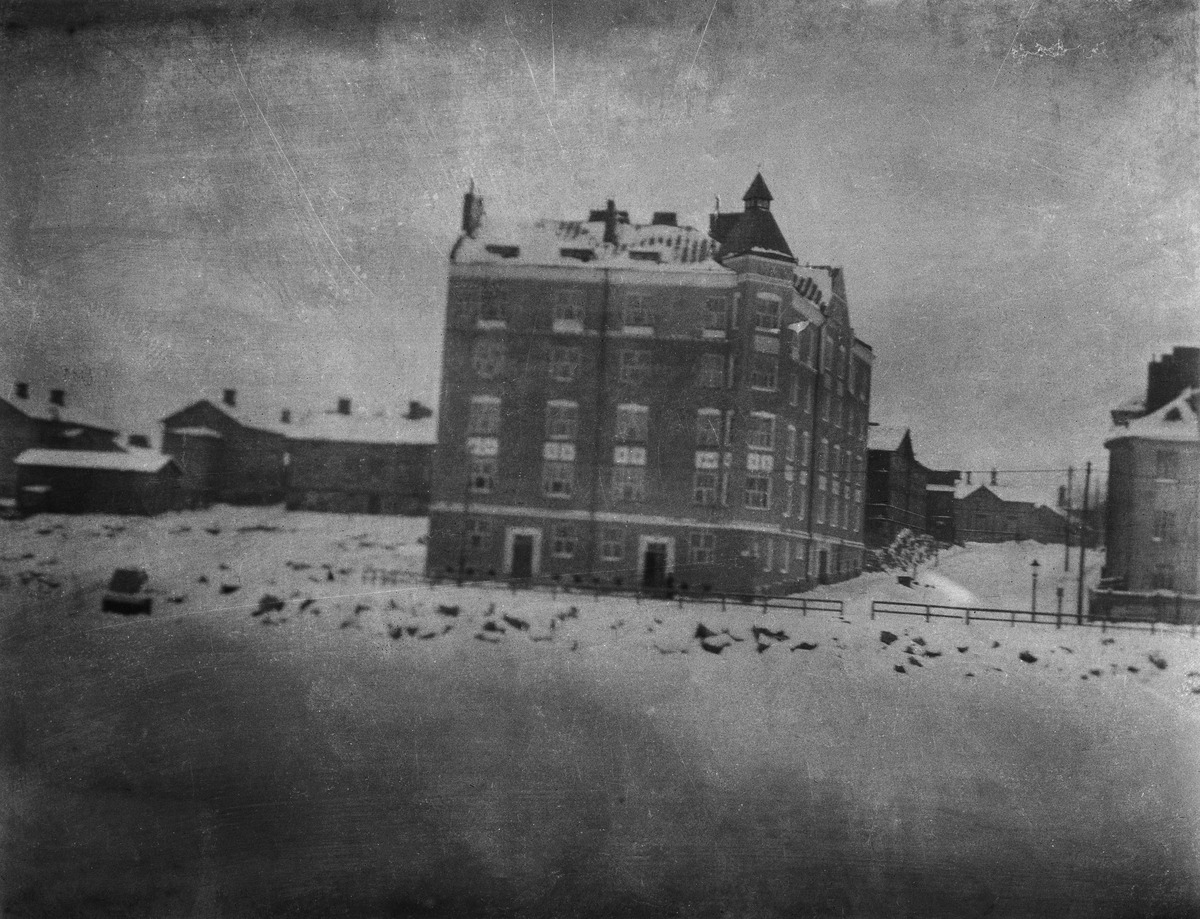
Helsinginkatu 7 - Harjukatu 2 ja puurakennuksia kerrostalon ympäristössä kuvattuna talvella Helsinginkadun puolelta
sisällön kuvaus: Helsinginkatu 7 - Harjukatu 2 ja puurakennuksia kerrostalon ympäristössä kuvattuna talvella Helsinginkadun puolelta. mustavalkoinen
Kuvaaja: Grönlund, Verner, valokuvaaja
Ajankohta: kuvausaika 1900 -luku alku
Paikka: Suomi, Uusimaa, Helsinki, Harju Helsinki, Harjukatu 2
Aiheet: kerrostalot, kadut, aidat, talvi, lumi